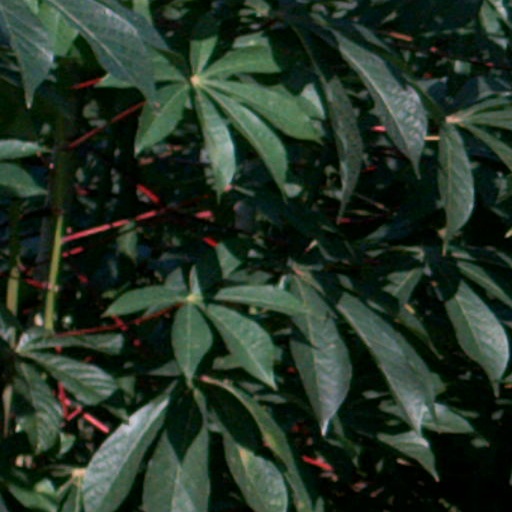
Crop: cassava